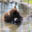
Label: bear